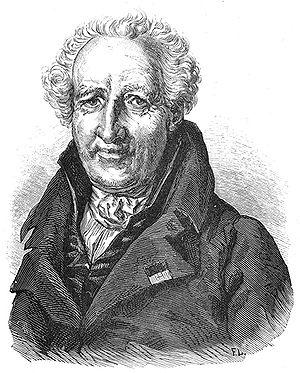
Le botaniste français Antoine-Laurent de Jussieu (1748-1836).
Antoine-Laurent de Jussieu, né à Lyon le 12 avril 1748 et mort à Paris le 17 septembre 1836, est un botaniste français.
L'histoire de la botanique est l'exposition et la narration des idées, des recherches et des travaux liés à la description, à la classification, au fonctionnement, à la distribution et aux relations des organismes appartenant aux règnes des Champignons, des Chromistes et des Plantes au cours des différentes périodes historiques.
Le magnétisme animal, aussi appelé mesmérisme, est un ensemble d'anciennes théories et pratiques thérapeutiques qui se développèrent de la fin du XVIIIᵉ siècle à la fin du XIXᵉ siècle en Occident et qui eurent un impact important sur le développement de la médecine, de la psychologie et de la parapsychologie.
La Société des observateurs de l'homme est une société savante créée en 1799 à Paris et longtemps considérée comme le berceau de l'anthropologie française. Elle disparaît en 1804.